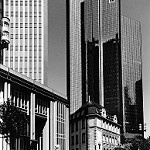
Label: buildings